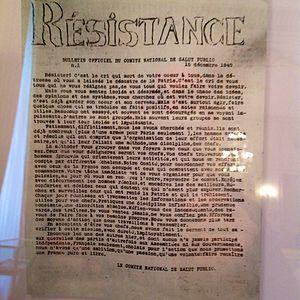
Paris subit l'occupation allemande entre le 14 juin 1940 et le 24 août 1944. Cette occupation se caractérise par la pénurie, la dictature de l'occupant et les rafles de Juifs, comme celle du Vél’ d’Hiv’.